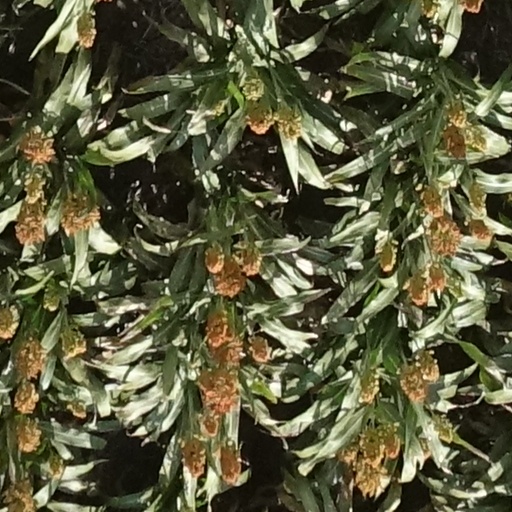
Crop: sorghum